Surya Bahadur Thapa

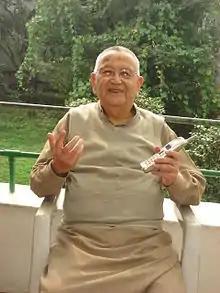
Surya Bahadur Thapa at his residence

Thapa was born on March 21, 1928, in the village of Muga in Dhankuta district. He began his political career in the underground student movement in 1950. In November 1958, he was selected to the national assembly as an independent, and became Chairman of the Advisory Council. In 1959, Thapa was elected to the Upper House. He was appointed Minister of Agriculture, Forest and Industry under the newly formed Panchayat system. Subsequently, he served as Member of National Legislature and Minister of Finance and Economic Affairs.